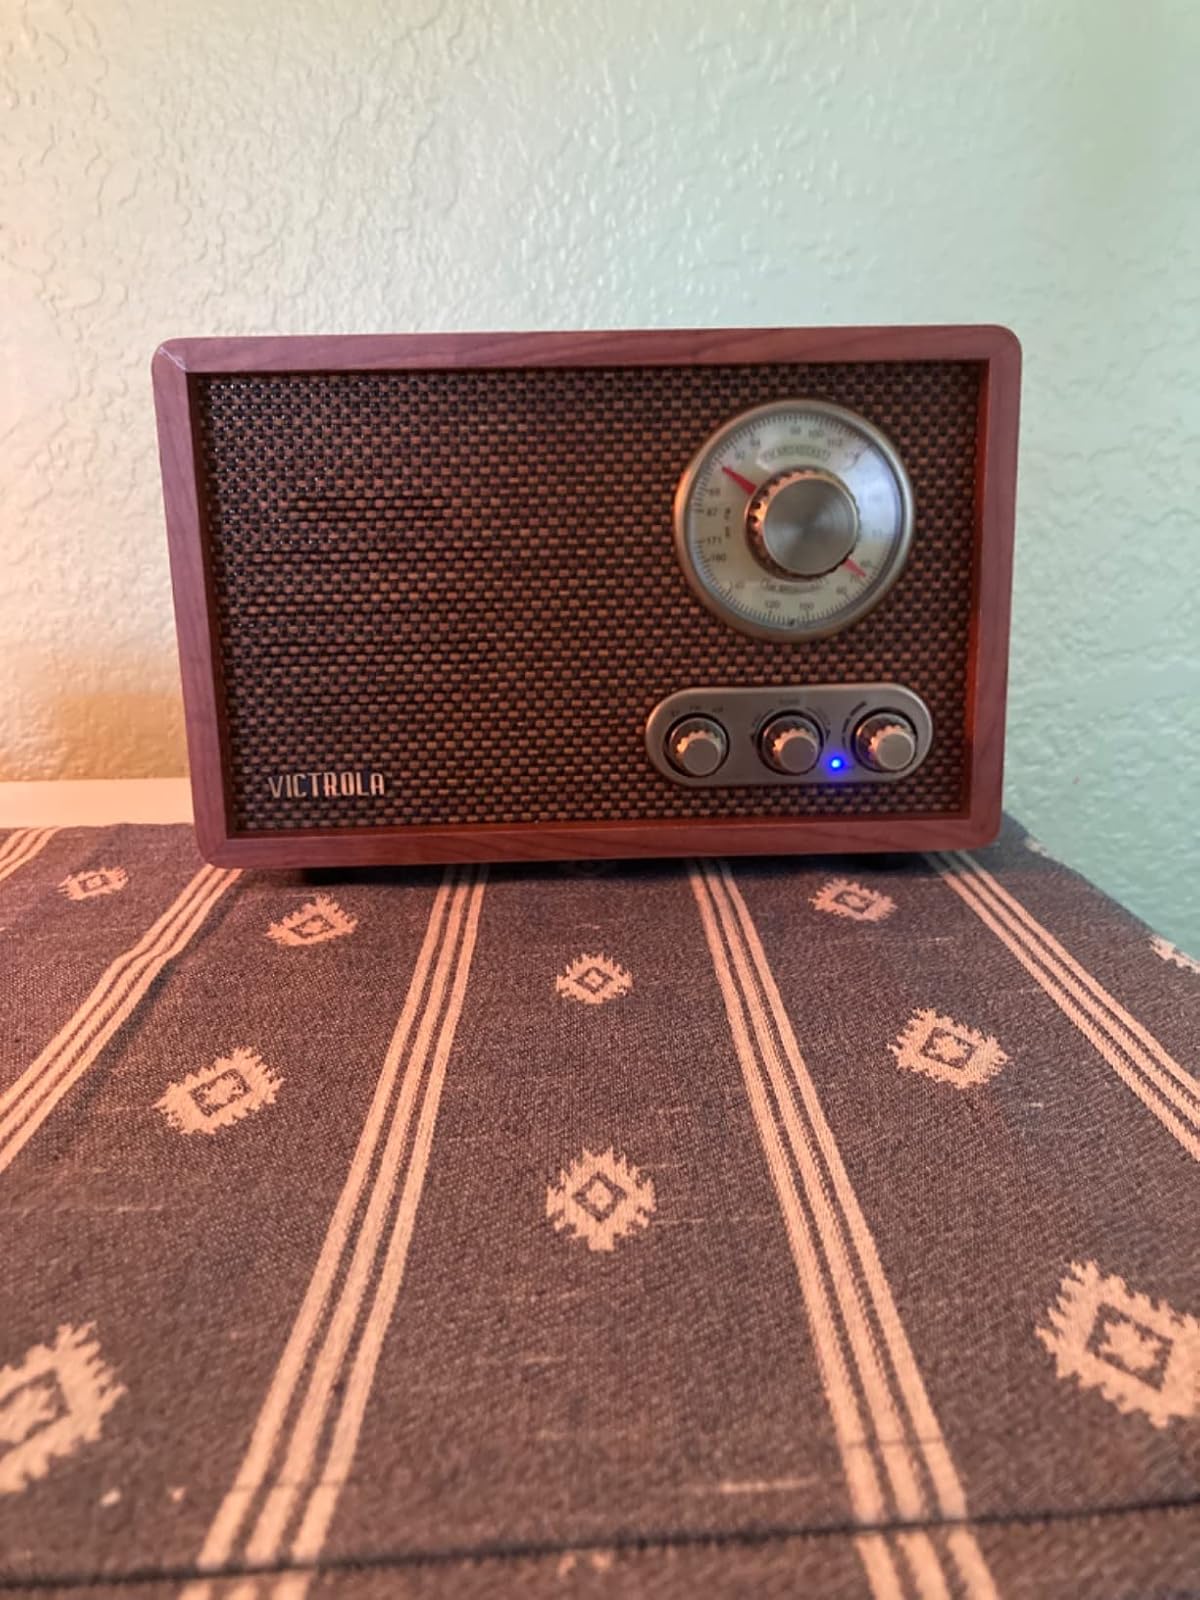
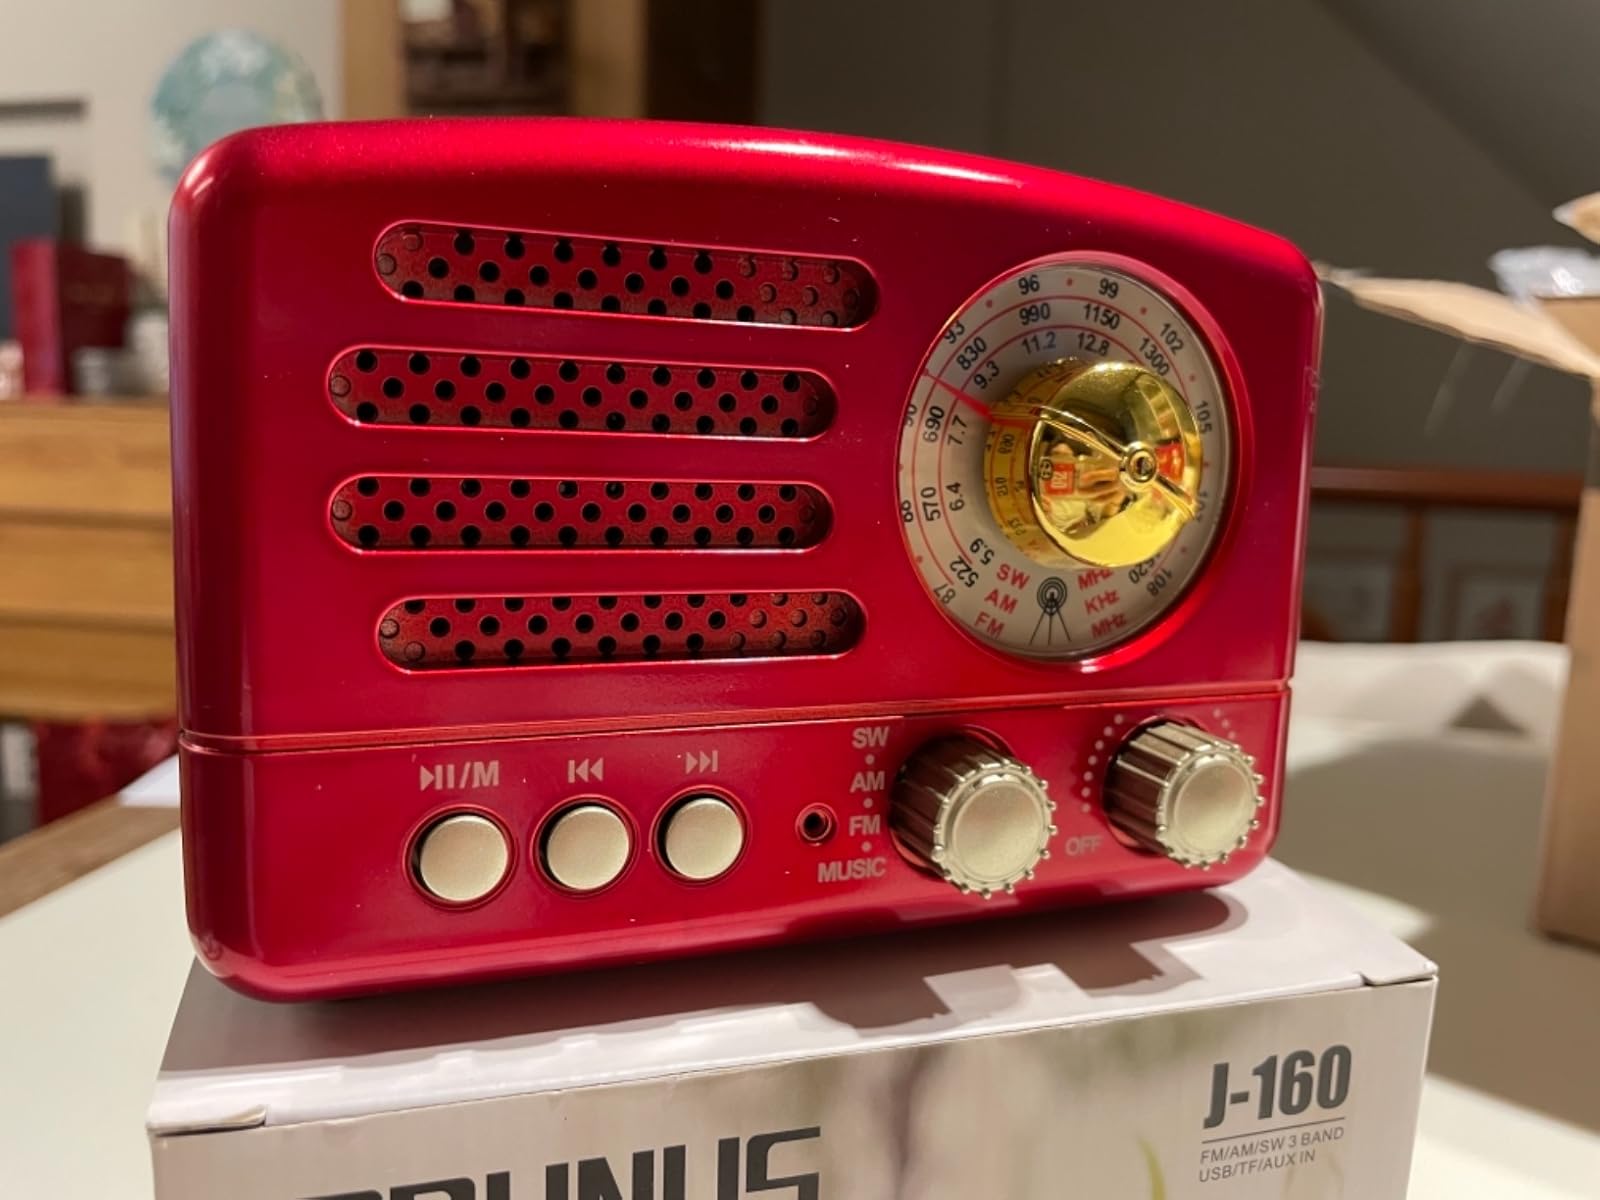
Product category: radio
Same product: no